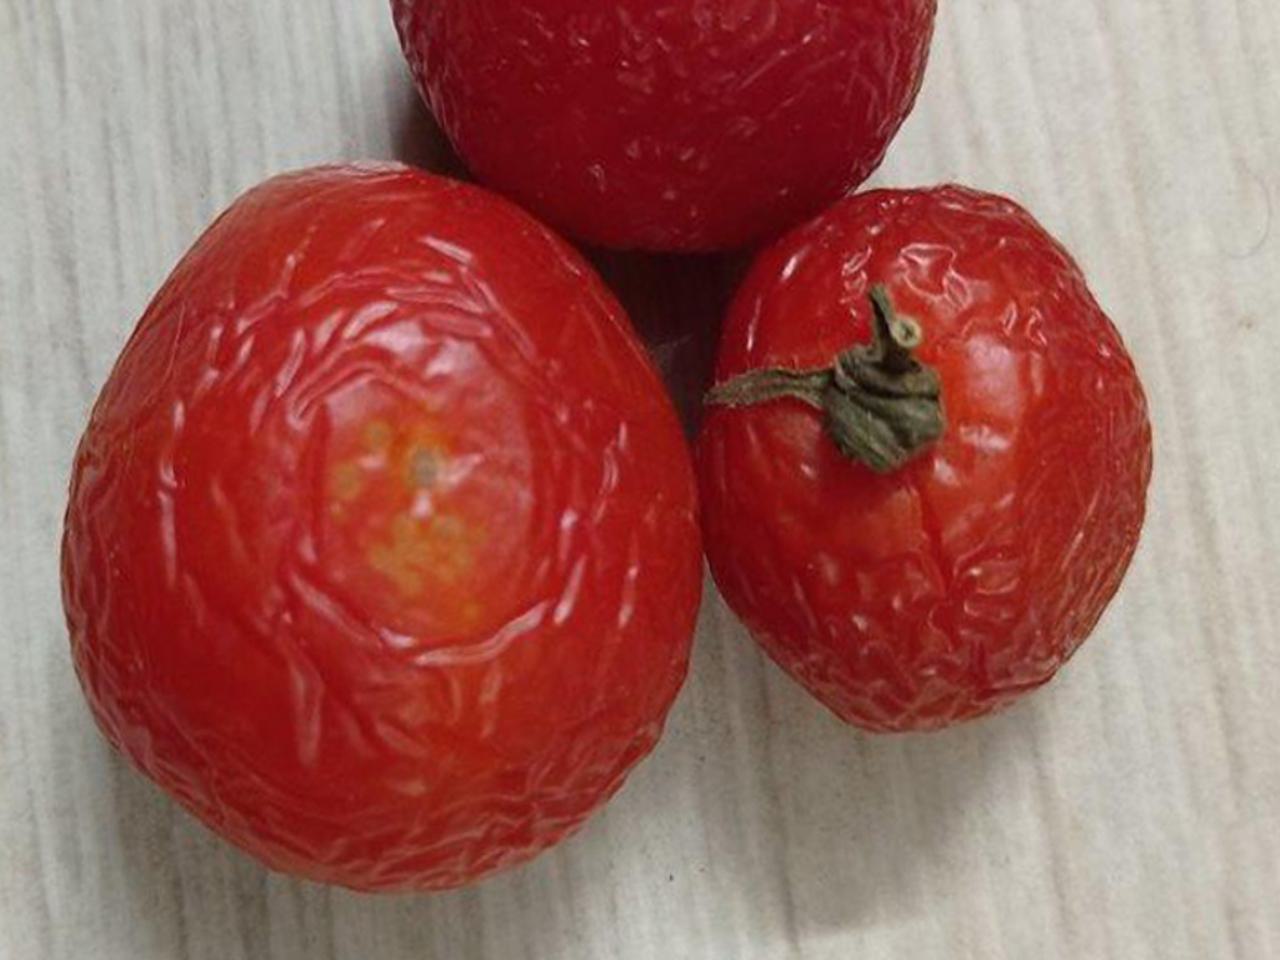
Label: Rotten